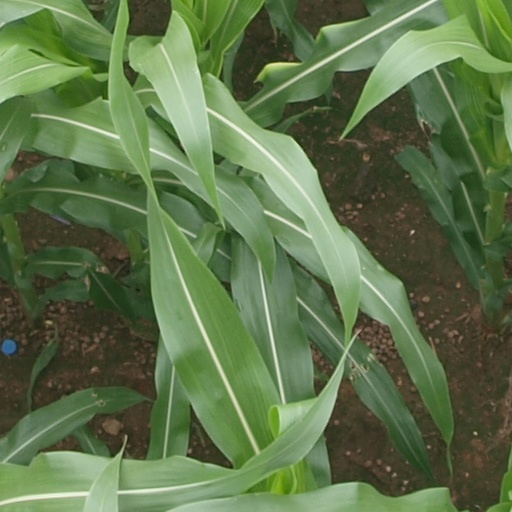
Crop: maize; corn